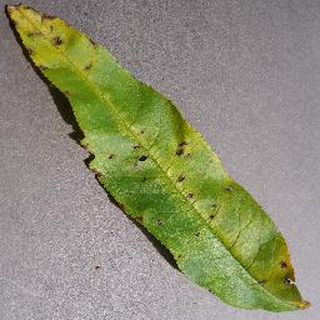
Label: peach_bacterial_spot